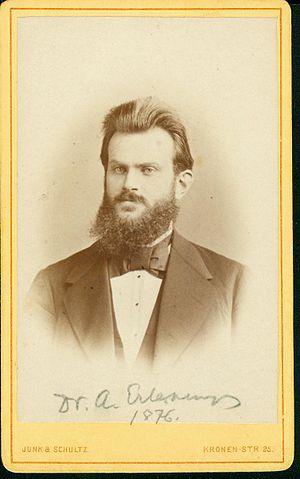
Albrecht Erlenmeyer, né en 1849 et mort en 1926, est un médecin et psychiatre autrichien officiant à Vienne. En 1887, il décrit la cocaïne comme le troisième « fléau » mortel pour l'humanité, après l'alcool et l'opium. Il fait suite à un article de Sigmund Freud faisant l'éloge de cette substance comme remède à l'addiction à la morphine.